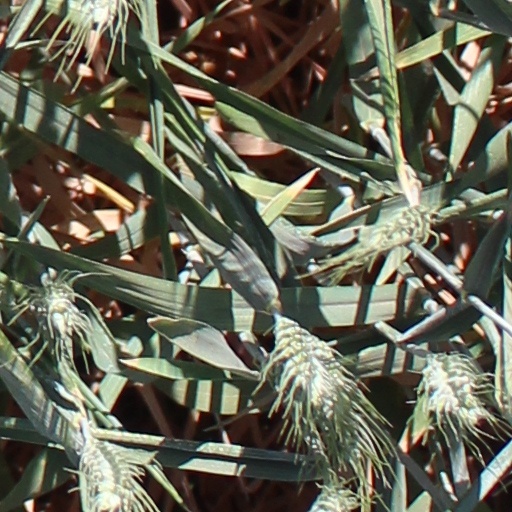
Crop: wheat